NASCAR operations of Team Penske

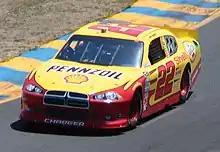
Kurt Busch in the No. 22 during the 2011 Toyota/Save Mart 350.

Blaney started the 2023 season with an eighth-place finish at the 2023 Daytona 500. He broke a 59-race drought by winning the 2023 Coca-Cola 600. During the playoffs, Blaney scored his second win of the season at Talladega. He finished sixth at Las Vegas, but was disqualified after post-race inspection discovered a left-front damper that did not meet specifications; as a result, Blaney dropped to last-place and the bottom of the Round of 8 cutoff line. NASCAR later rescinded the penalty and restored Blaney's points after an issue was found with the damper template. Blaney won at Martinsville to make the Championship 4. He finished second at Phoenix to win the 2023 championship.